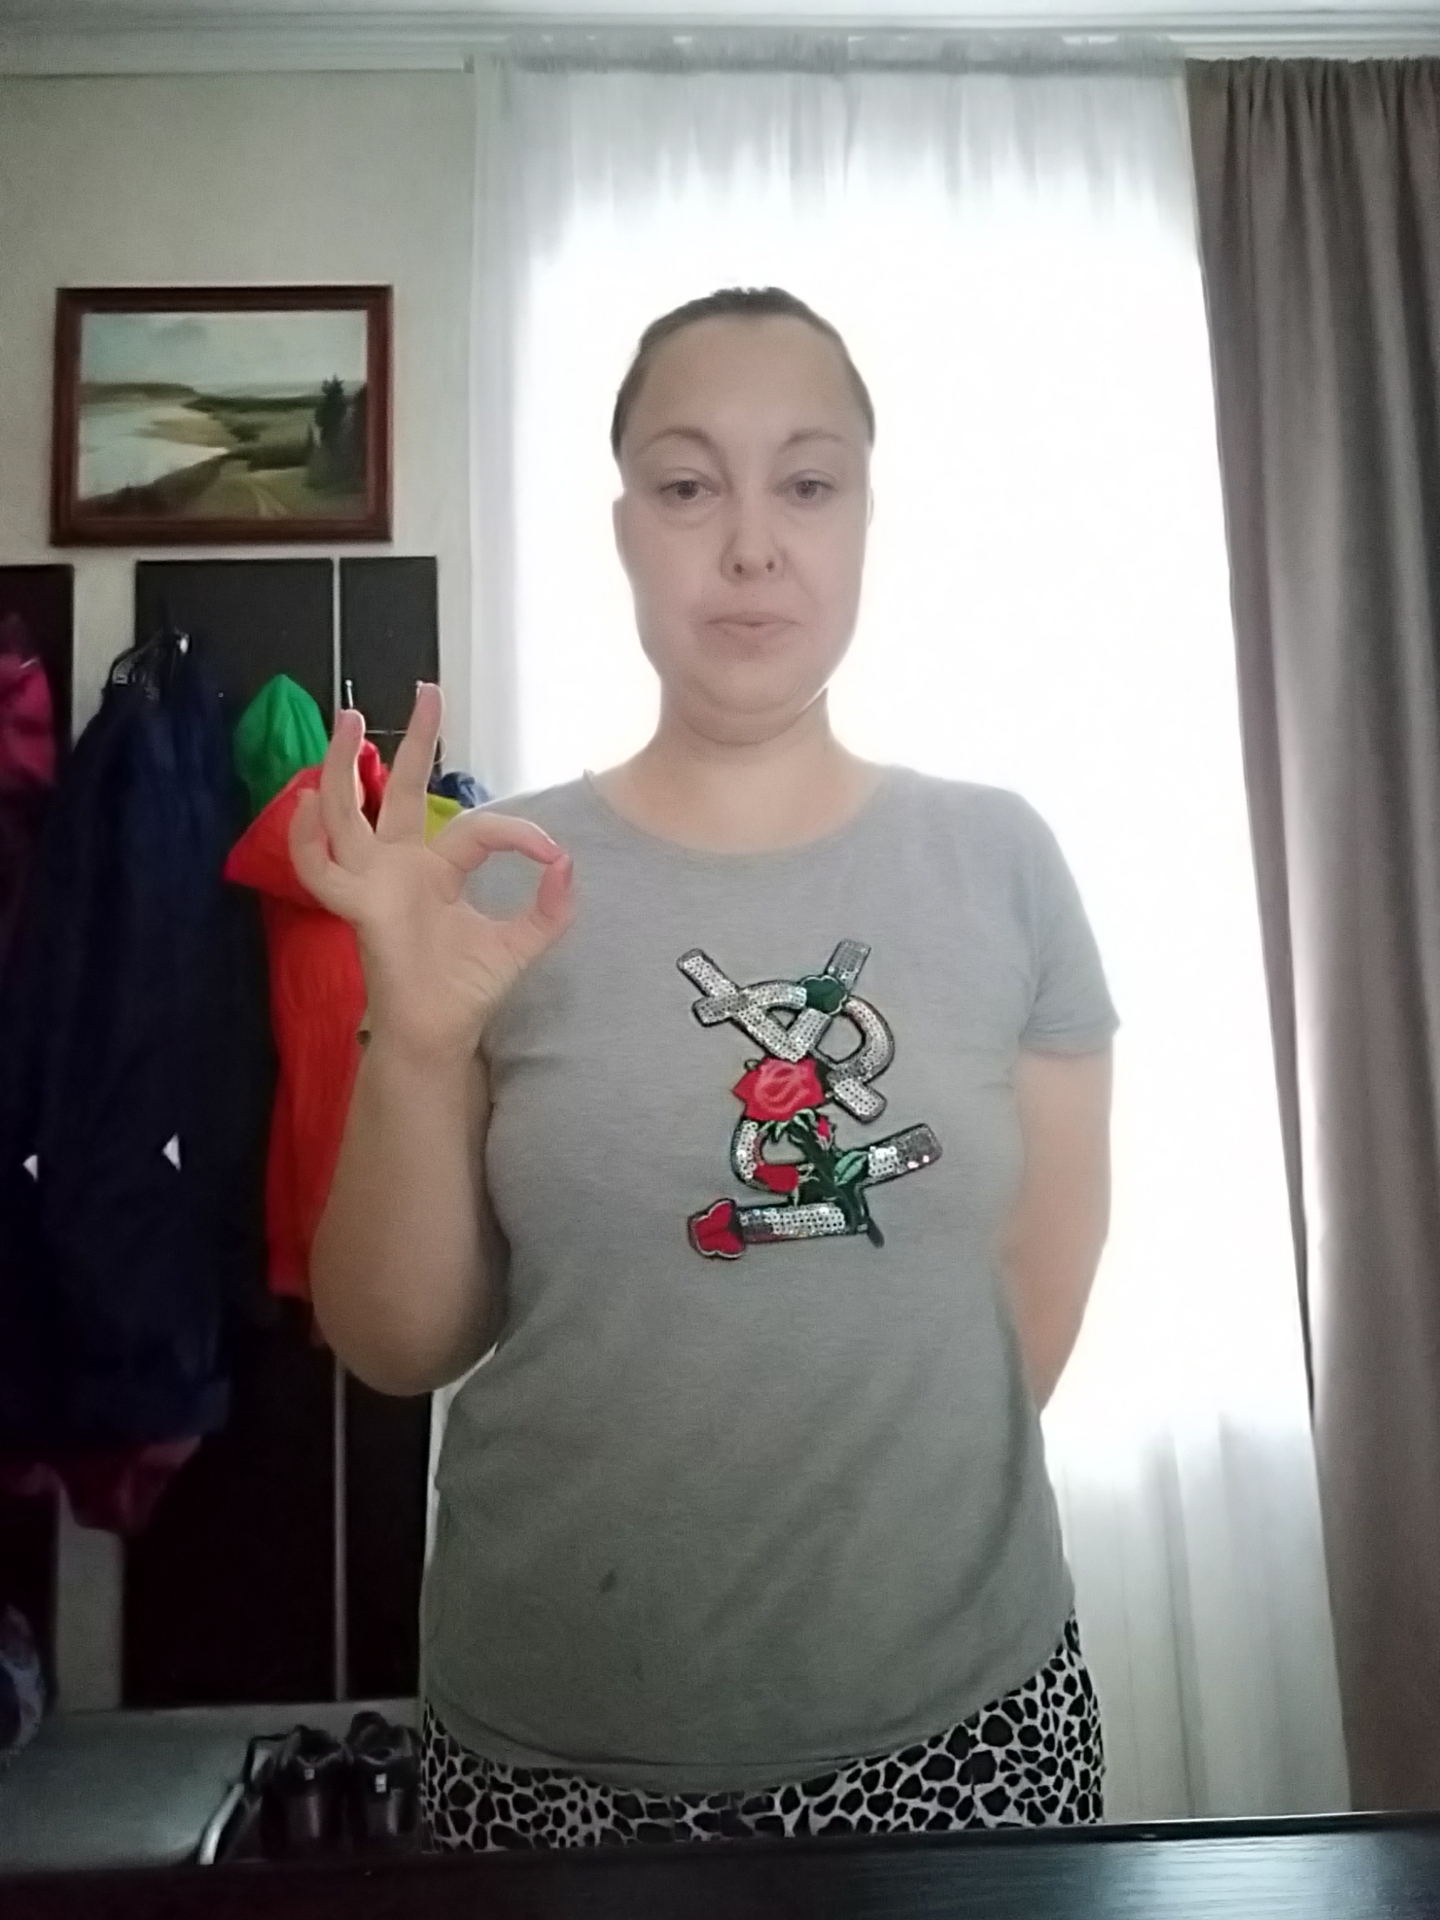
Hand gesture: ok